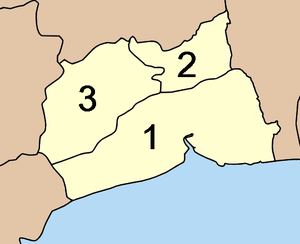
Samut Sakhon est une province de Thaïlande.